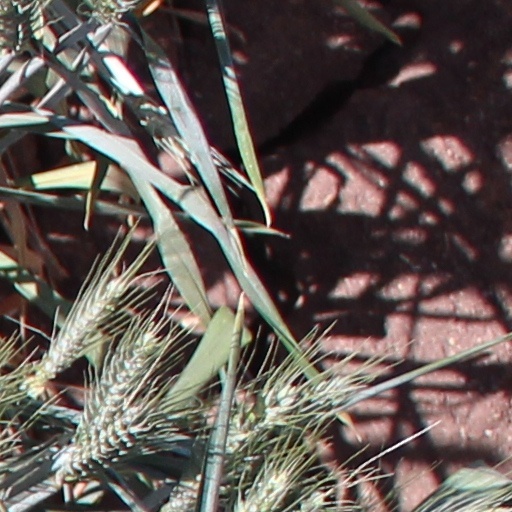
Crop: wheat